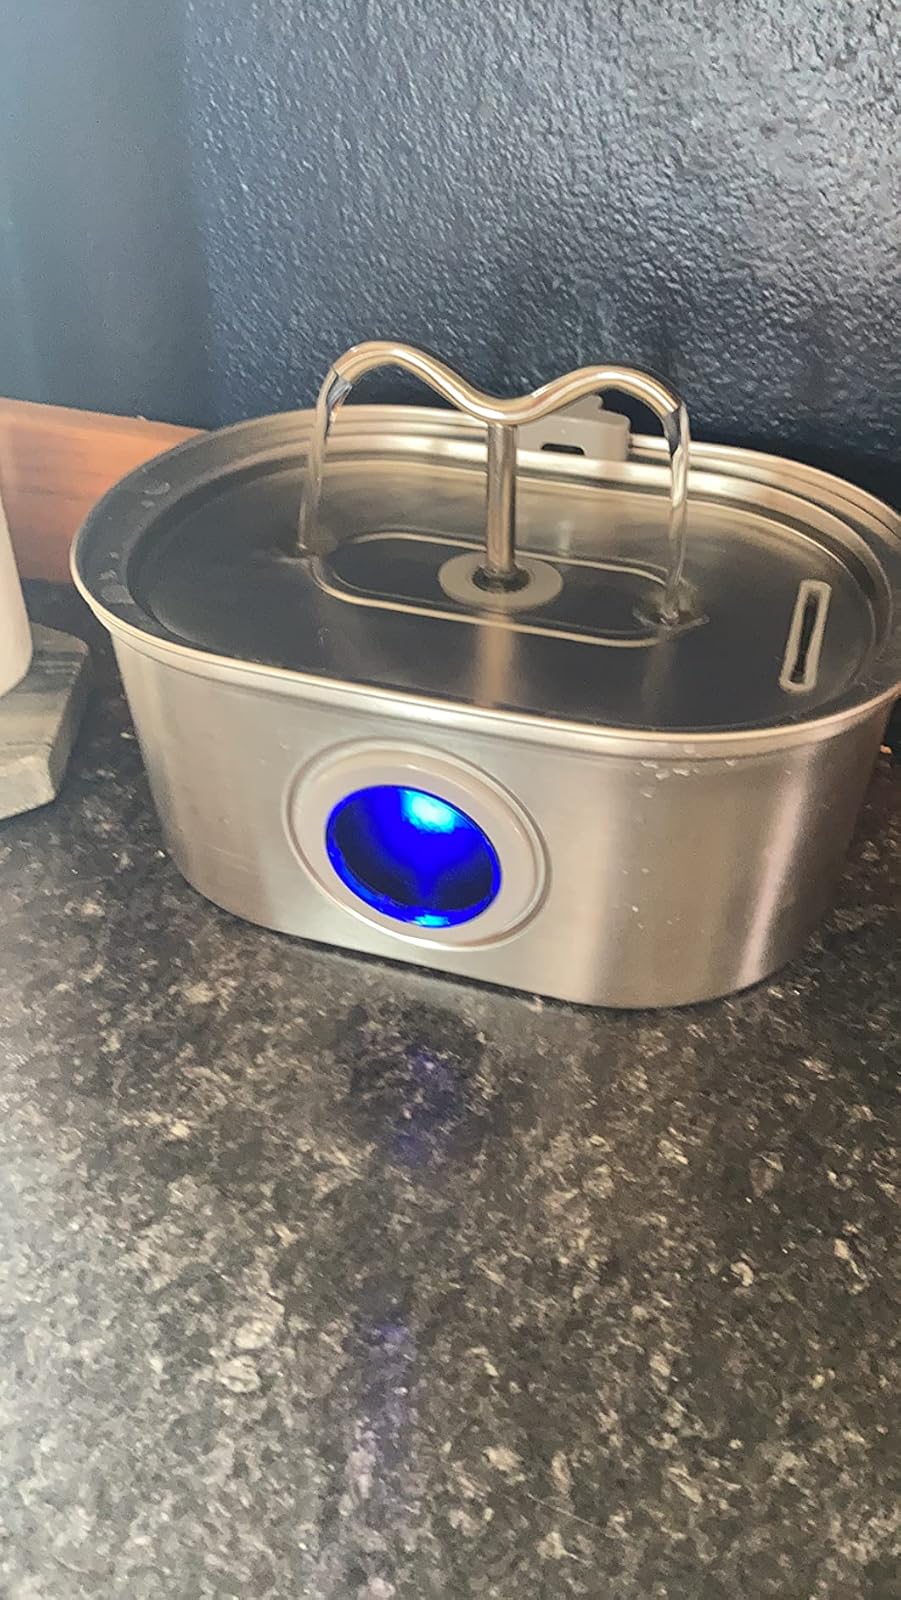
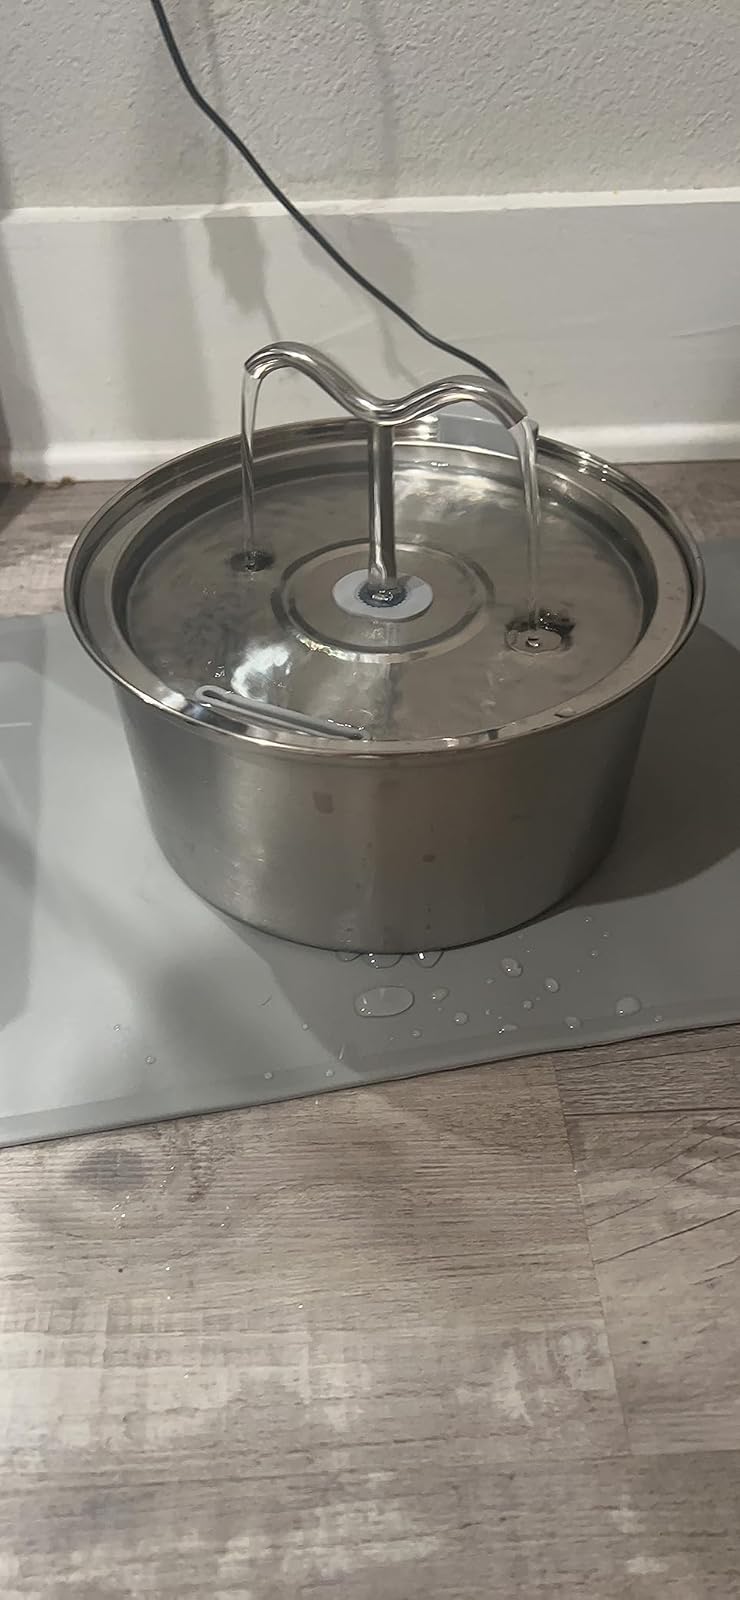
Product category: items_bowl
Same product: no